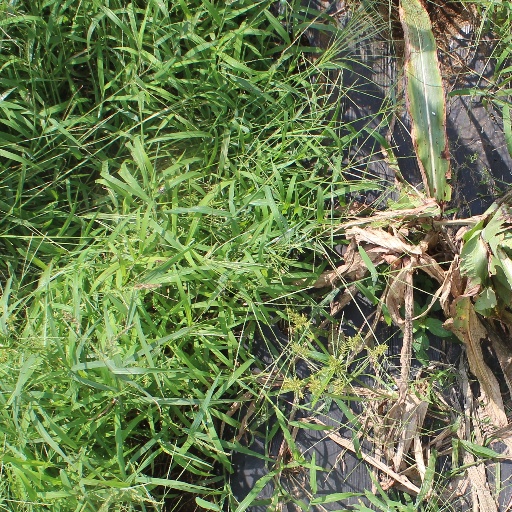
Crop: sorghum